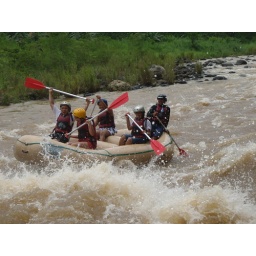
white water rafting in cagayan de oro